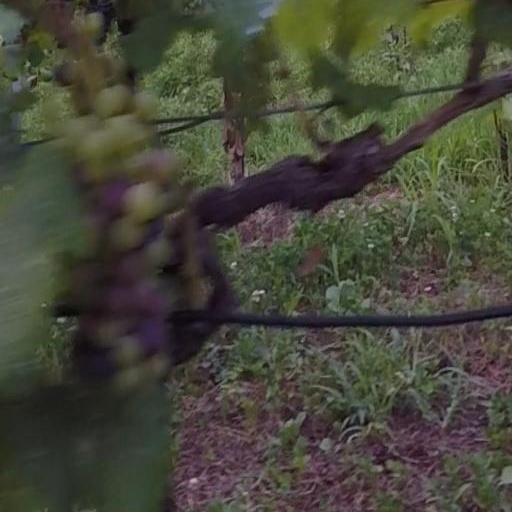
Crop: grape